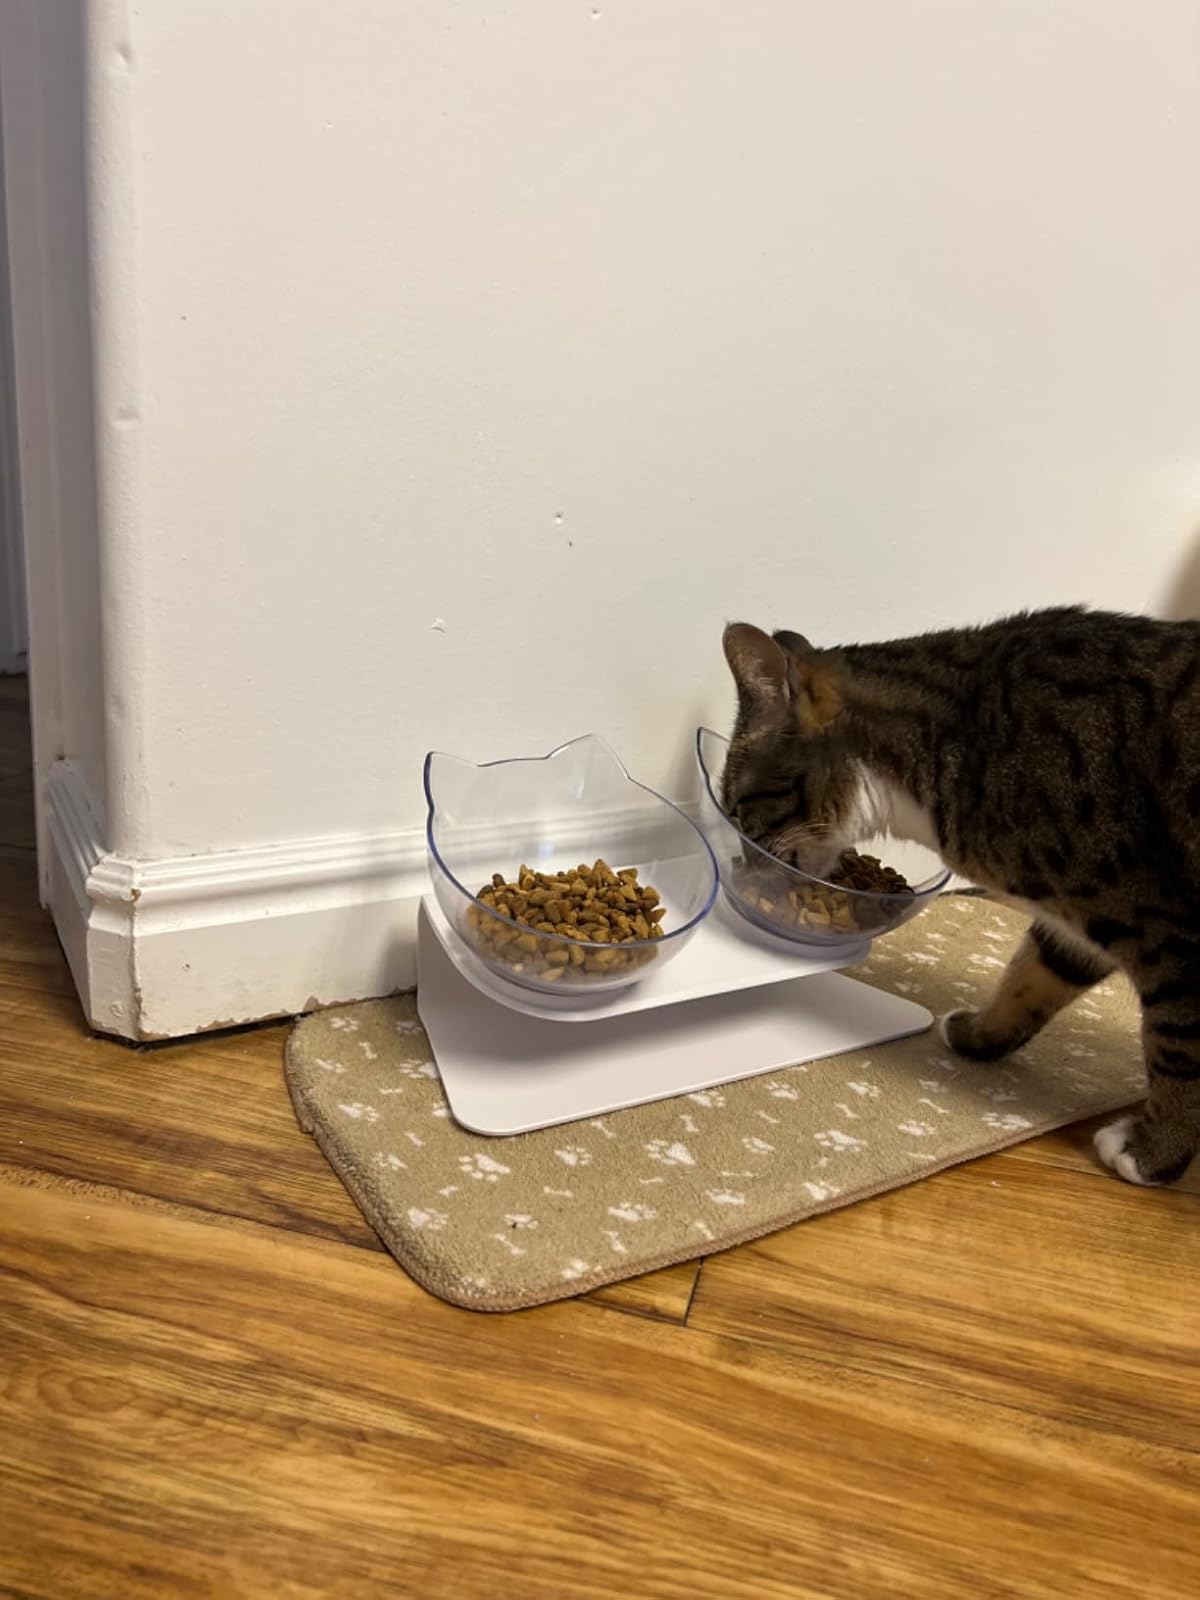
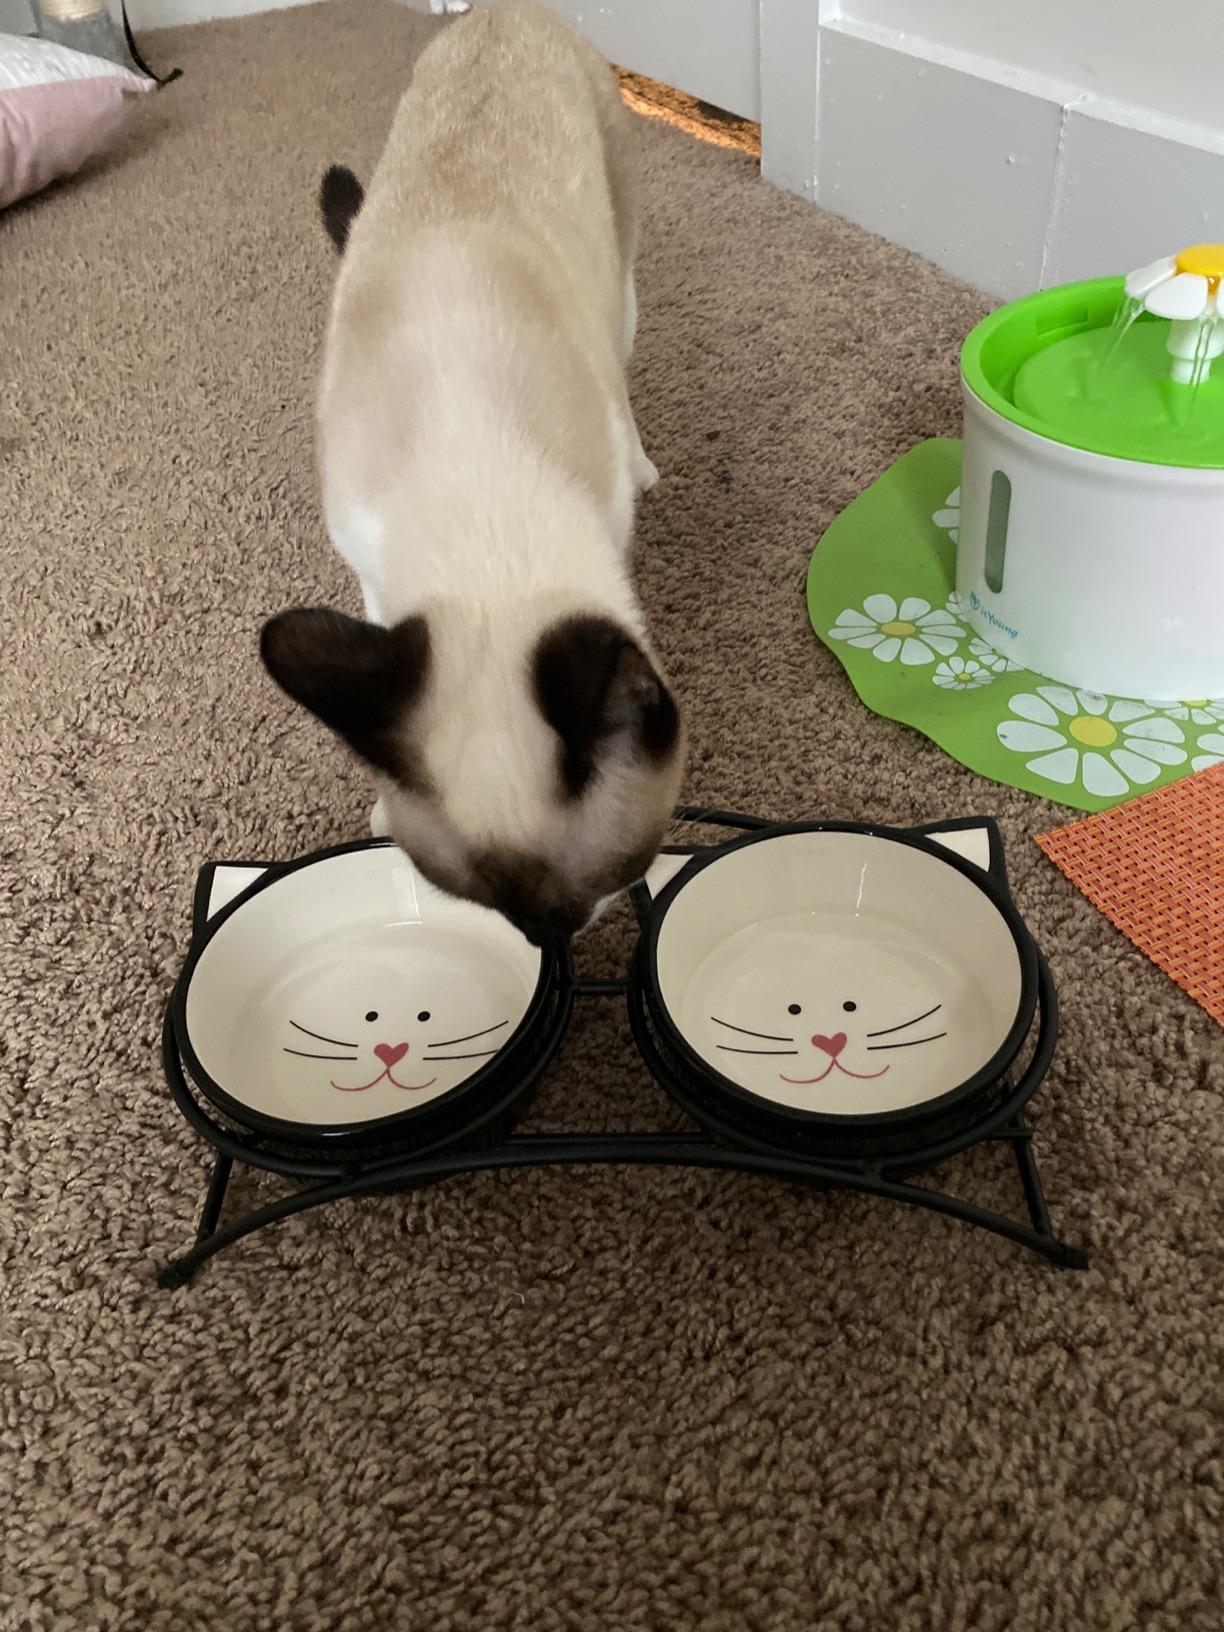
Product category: items_bowl
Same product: no